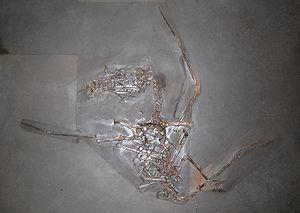
Dorygnathus est un genre éteint de ptérosaures qui a vécu dans l'Europe pendant le Jurassique inférieur.